Metre Convention

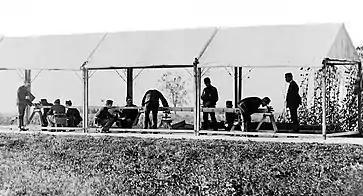
Ibáñez apparatus calibrated on the metric Spanish standard and used at Aarberg, in canton of Bern, Switzerland in 1880.

The Helvetic Republic adopted the metric system by law in 1801. In 1805, a Swiss immigrant Ferdinand Rudolph Hassler brought copies of the French metre and kilogram to the United States. In 1830 the Congress decided to create uniform standards for length and weight in the United States. Hassler was mandated to work out the new standards and proposed to adopt the metric system. The United States Congress opted for the British Parliamentary Standard Yard of 1758 and the British Troy Pound of 1824 as length and weight standards. Nevertheless Ferdinand Rudolph Hassler's use of the metre and the creation of the Office of Standard Weights and Measures as an office within the Coast Survey contributed to the introduction of the Metric Act of 1866 allowing the use of the metre in the United States.